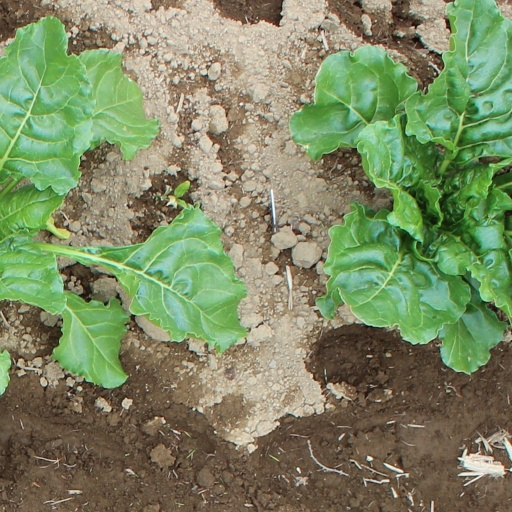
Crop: sugar beet